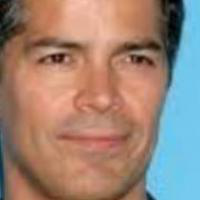
Age group: age 31-40